Ronaldo (Brazilian footballer)

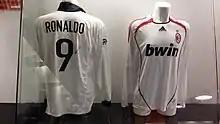
Ronaldo's Inter Milan away jersey (left) and A.C. Milan away jersey (right) in the San Siro museum. He played for Inter from 1997 to 2002, and A.C. Milan from 2007 to 2008.

On 18 January 2007, it was reported that Ronaldo agreed terms with Milan for a transfer of €8.05 million. Departing Real Madrid, having been the club's leading goalscorer for all of his four full seasons, Ronaldo thanked everyone except Capello: "I would like to thank the fans who've supported me all the time and thank all the teammates that I've had here and all the coaches I've had – except one". Capello, who dropped him due to weight issues, commented: "I wish him the best of luck in doing what he used to do which is being a great player." On 25 January, Ronaldo flew from Madrid to Milan, with statements on the club's website stating Ronaldo was in Milan for a medical, and that a meeting had been arranged with Real Madrid officials to discuss and finalize his transfer to the Milanese club. On 26 January, Ronaldo successfully completed his medical tests at the Milanello training complex under the supervision of club doctors, and the transfer was completed on 30 January. Wearing the number 99 jersey, he made his debut as a substitute on 11 February 2007 in the 2–1 victory over Livorno. The next game at Siena, on 17 February, Ronaldo scored twice and assisted on a third goal in his first start for Milan, as they won 4–3. In his first season, Ronaldo scored seven goals in 14 appearances.